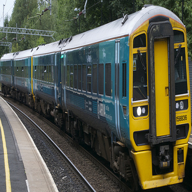
Vehicle type: Trains